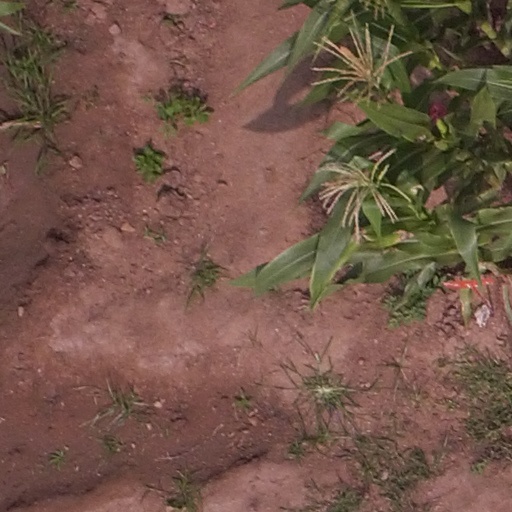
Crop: maize; corn